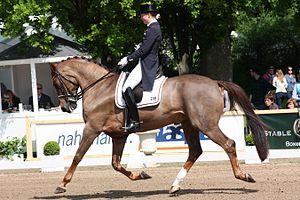
Le rollkur ou Roll Kur, officiellement hyperflexion de l'encolure, est une technique controversée de dressage équestre, définie par la fédération équestre internationale comme étant la flexion de l'encolure du cheval obtenue par la force. Il consiste à faire travailler l'animal avec l'encolure enroulée et le museau proche du poitrail. Connu dès les années 1970 en saut d'obstacles, le rollkur est médiatisé avec les succès de chevaux de compétition dressés suivant cette méthode, en particulier ceux des Néerlandais comme Totilas, et les montures d'Anky van Grunsven. Réputé pour augmenter l'expressivité et l'engagement des chevaux de compétition, il place aussi ces animaux dans une situation inconfortable. Le rollkur fait l'objet d'un conflit entre les instances équestres néerlandaises et allemandes dès 2005. Il crée de vifs débats dans la communauté équitante les années suivantes, notamment avec la circulation de vidéos témoignant de possibles maltraitances. Il est officiellement banni par la FEI en février 2010. Seule la position « bas et rond » obtenue sans usage de force reste autorisée.